Force India VJM08

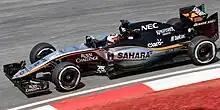
Hülkenberg driving the A-spec version at the

The car's livery was first presented at an event in the Museo Soumaya in Mexico City on 21 January 2015, albeit using a modified chassis from a previous car instead of the VJM08 itself. The team did not participate at all in Jerez and elected to use their 2014 car at the first test in Barcelona. The VJM08 finally made its on-track debut at the second and final testing session in Barcelona. This delay was in part due to Force India switching to Toyota's Cologne-based wind tunnel in Germany. The new tunnel allows the team to test 60% scale models as opposed to the 50% scale they had been using with their old tunnel.